Villain (2002 film)

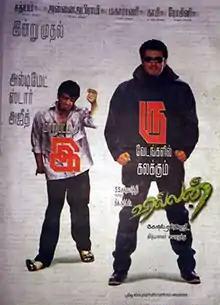
Theatrical release poster

Villain is a 2002 Indian Tamil-language heist action comedy film directed by K. S. Ravikumar and produced by S. S. Chakravarthy. The film stars Ajith Kumar in dual lead roles alongside Meena and Kiran Rathod. Vidyasagar composed the score and soundtrack for the film.